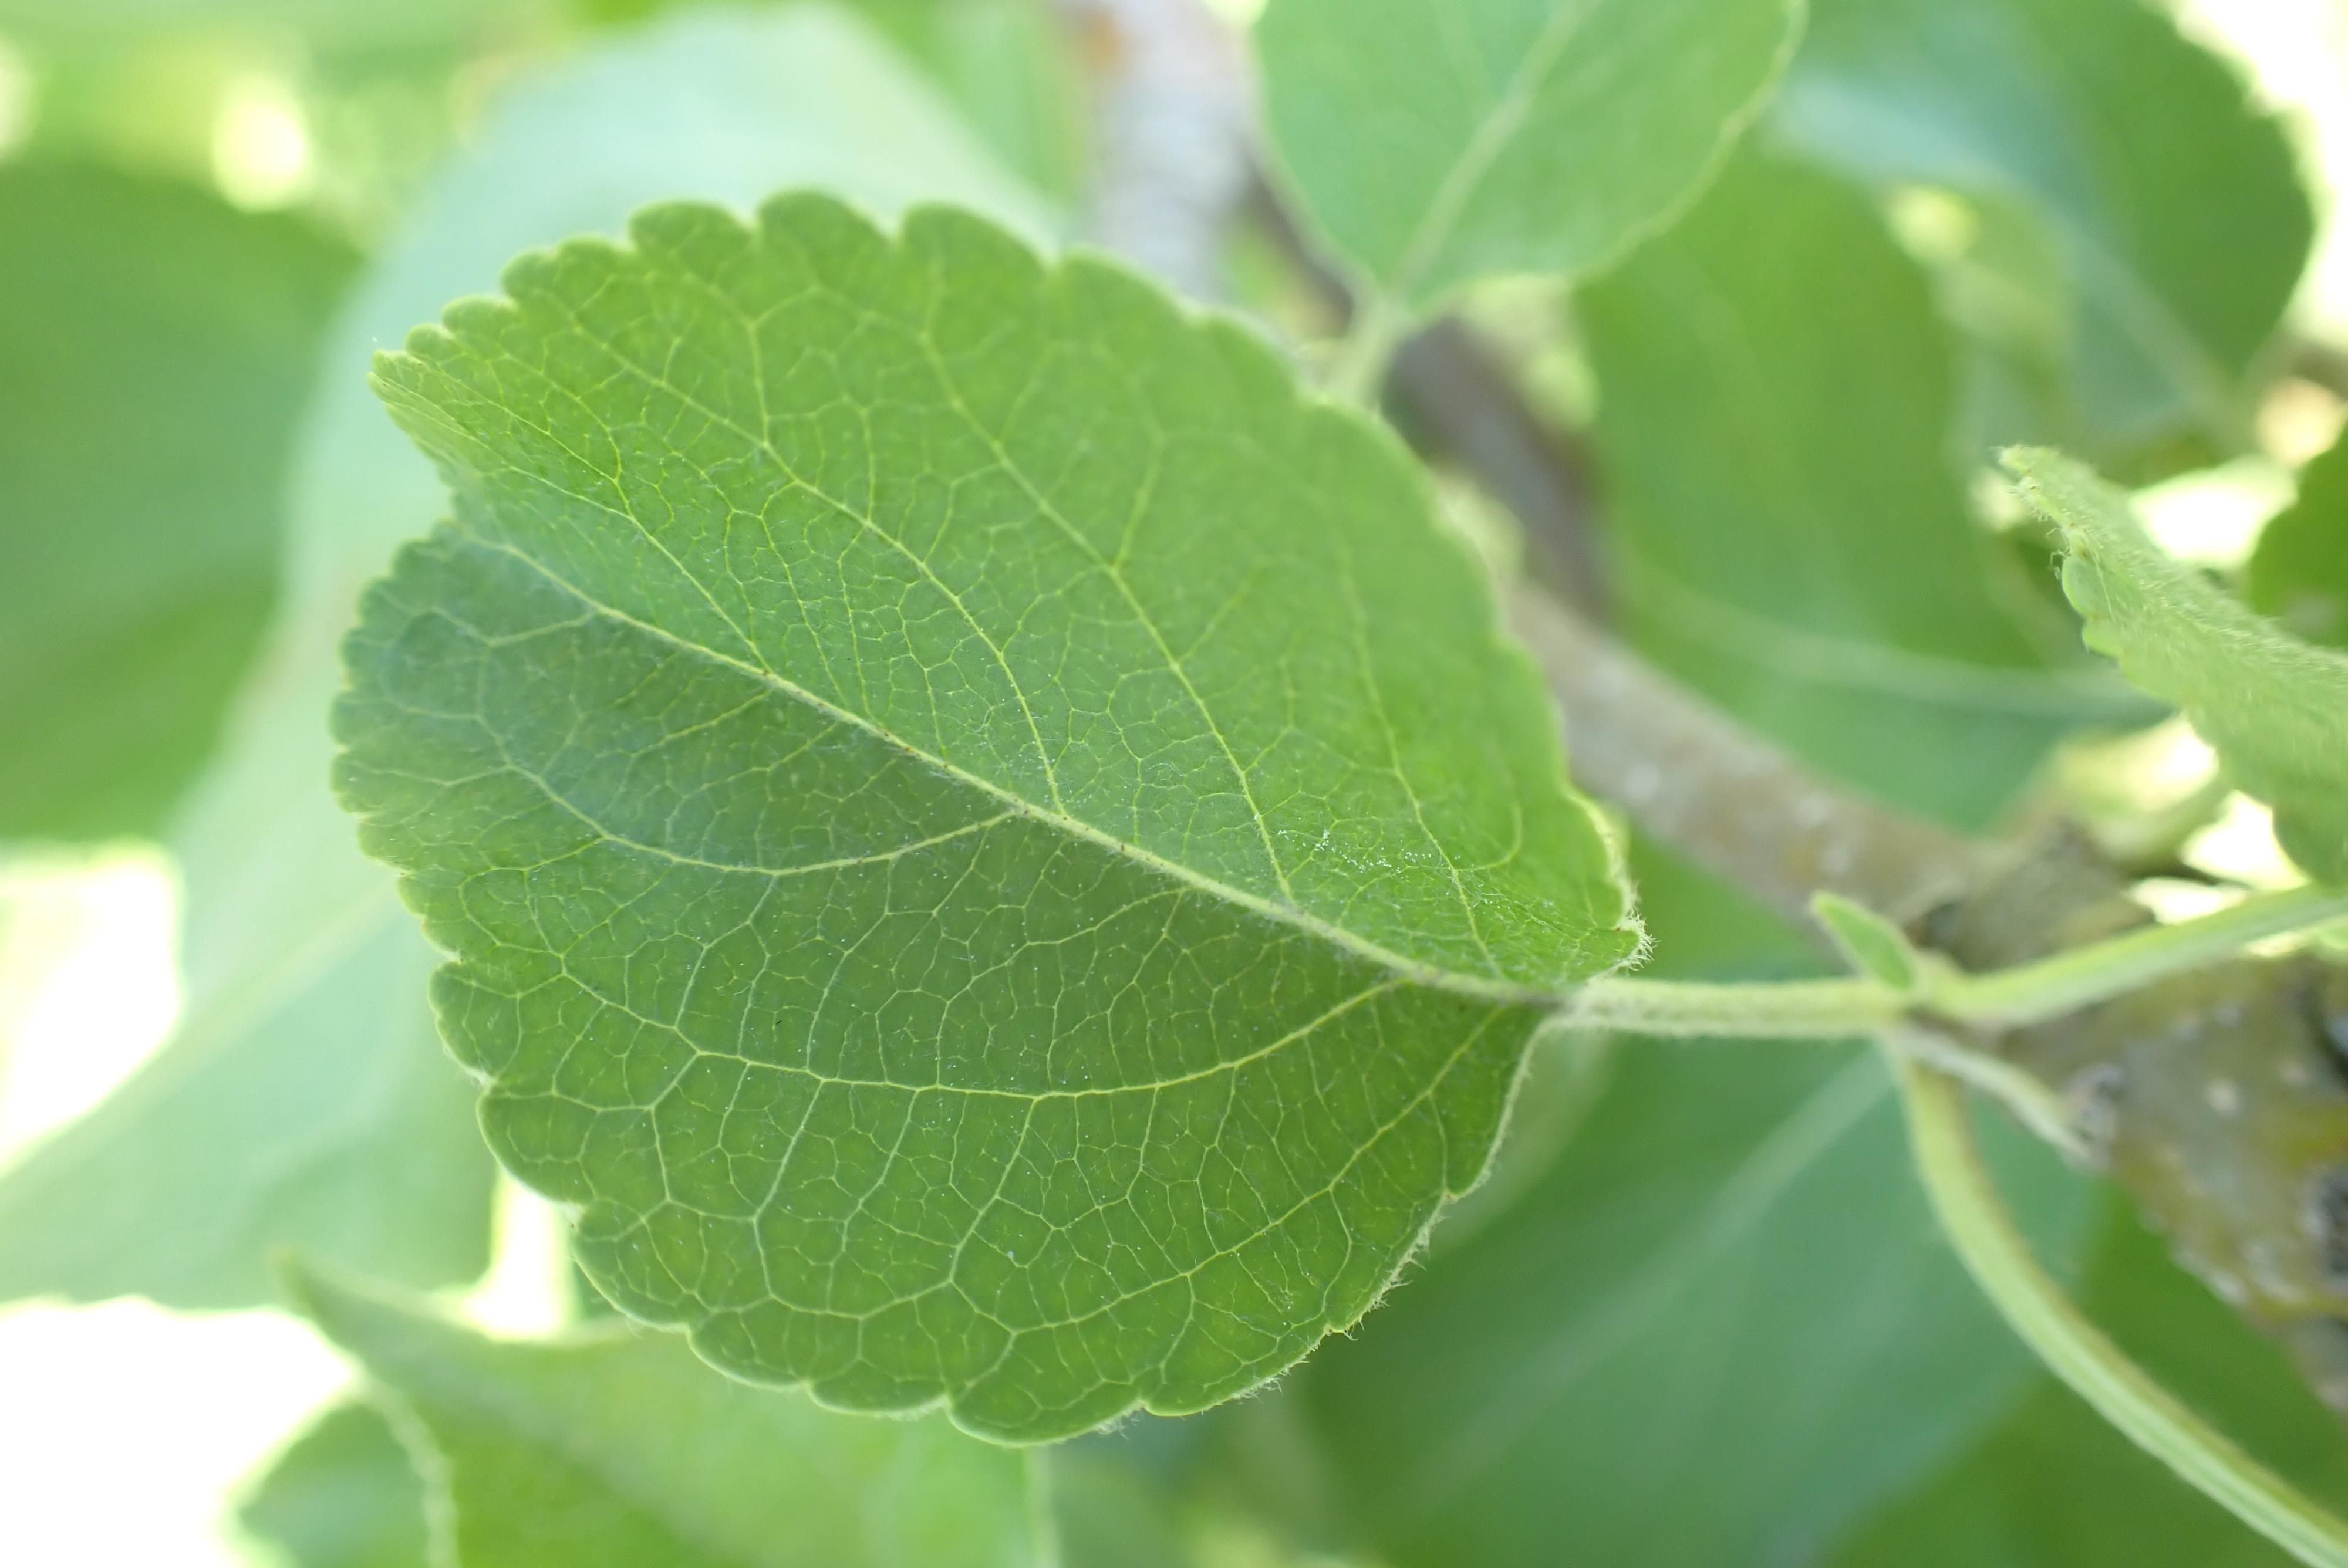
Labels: healthy